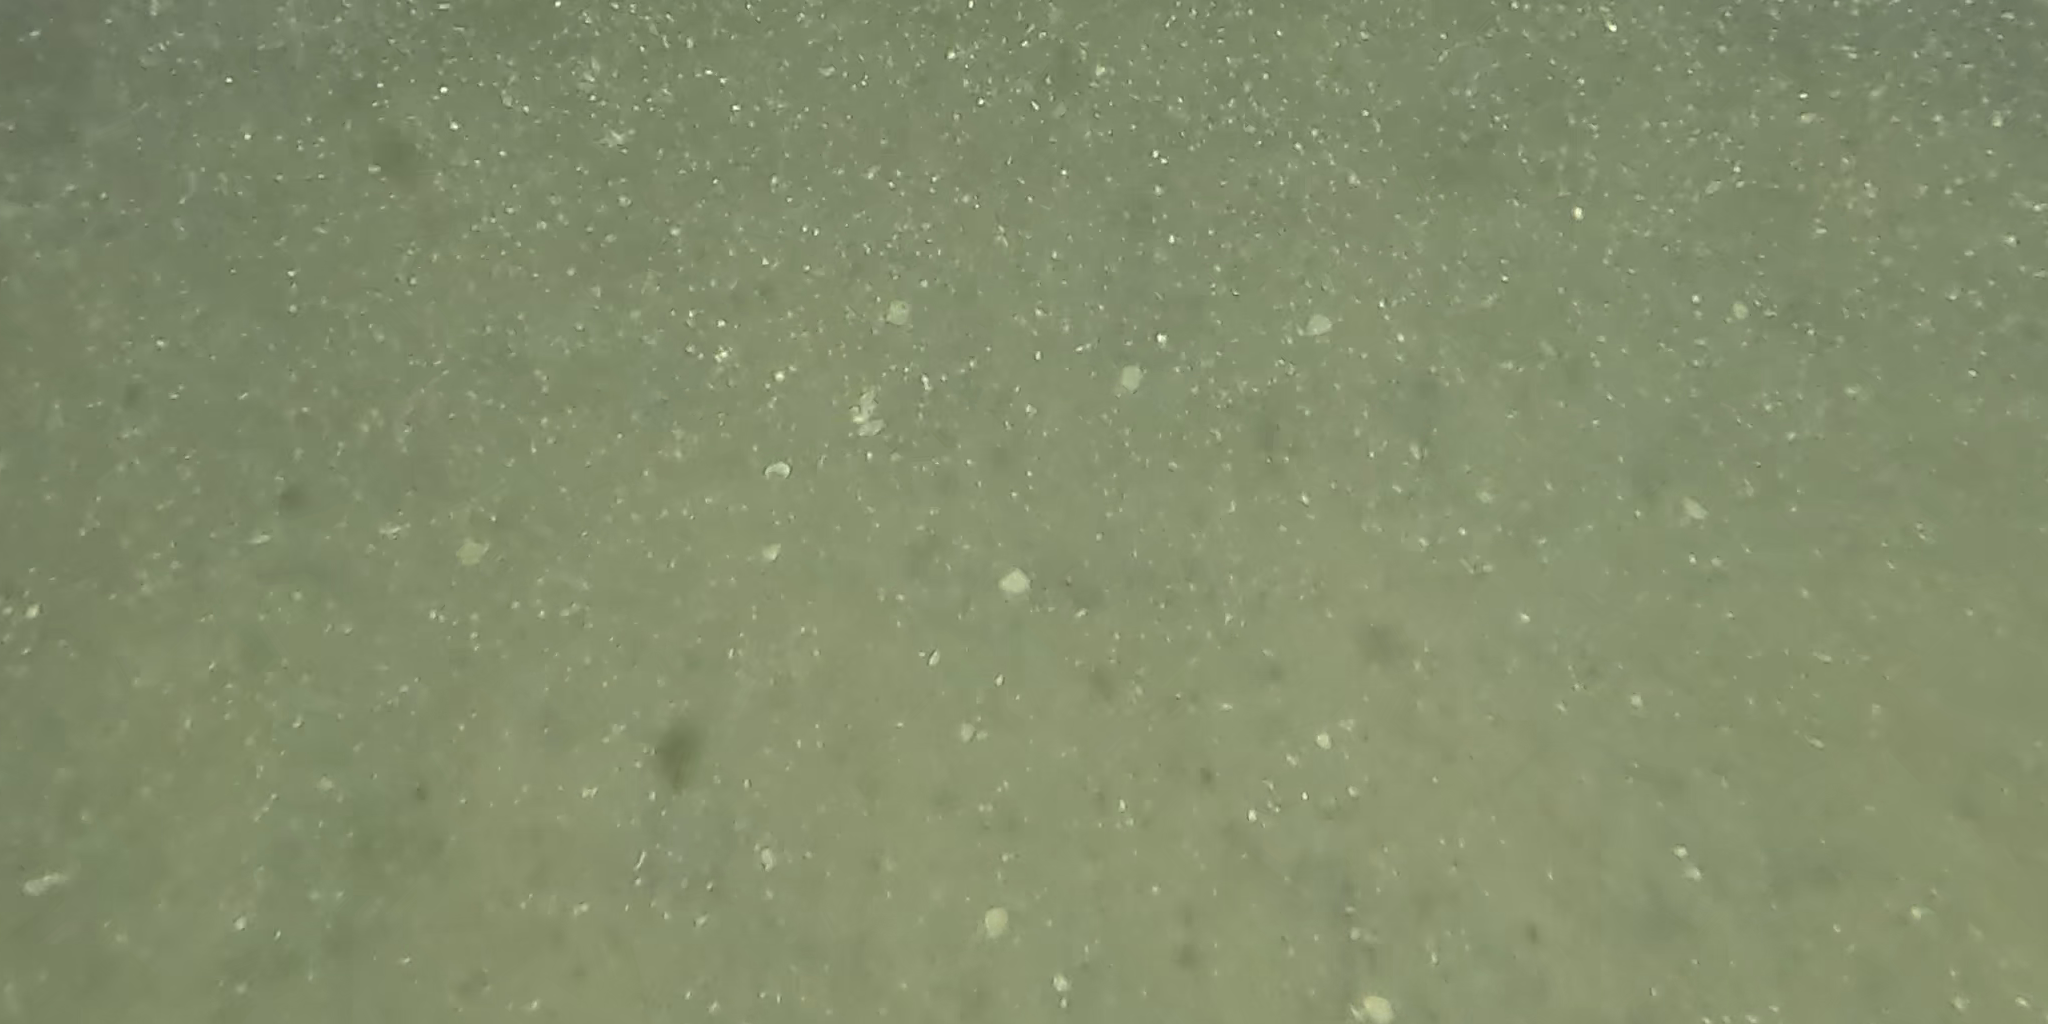
Seabed habitat: sand